Battle of Ulubad

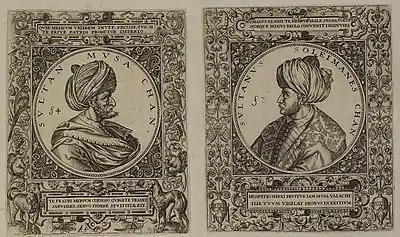
Ottoman princes Musa and Süleyman Çelebi

The Battle of Ulubad was fought sometime between 9 March and early May 1403 at Ulubad between the rival sons of the Ottoman Sultan Bayezid I, Mehmed Çelebi and İsa Çelebi, during the first stages of the civil war known as the Ottoman Interregnum. The battle was a major victory for Mehmed, who occupied the Ottoman capital, Bursa, and became master of the Ottomans' Anatolian domains. İsa fled to the Byzantine capital Constantinople, while Mehmed proceeded to formally lay claim to the succession of Bayezid by an enthronement ceremony in Bursa, and by having his father's body buried there. By 18 May 1403, however, İsa returned to Anatolia with an army provided by their oldest brother, Süleyman Çelebi, ruler of Rumelia. İsa was again defeated and eventually killed after a series of battles by September.